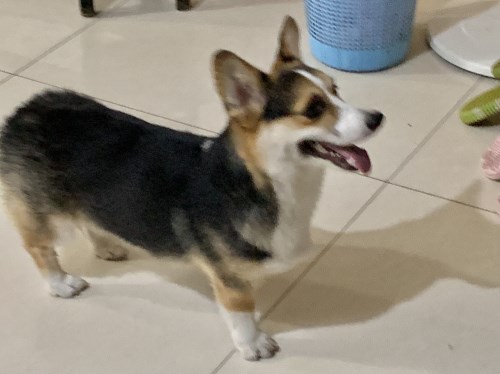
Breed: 2909-n000116-Cardigan